Liga Peruana de Vóley Femenino

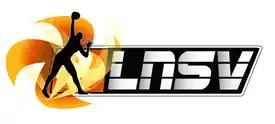
LNSV logo (2002–2024)

Prior to the Liga Nacional Superior de Voleibol, the Peruvian Volleyball Federation had an inter-club competition known as the "Disunvol". The Disunvol was dissolved in 2002 following the FIVB's decision to disenroll Peru from all competitions.